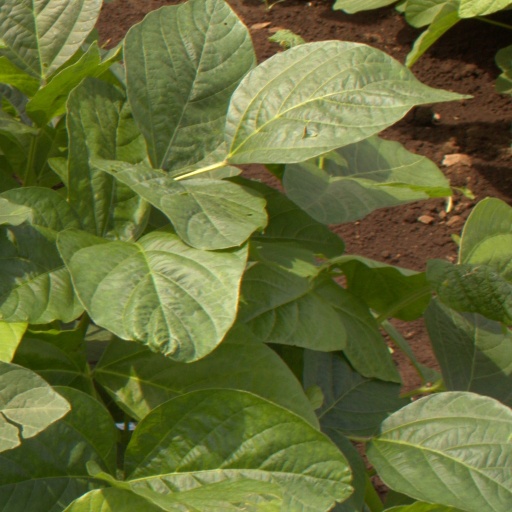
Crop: soybean